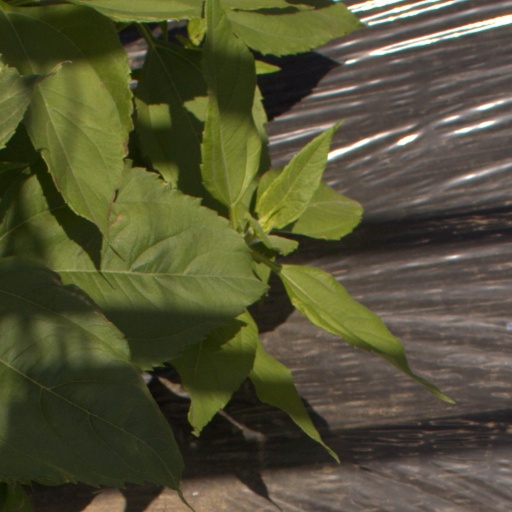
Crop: Jerusalem artichoke